R-36 (missile)

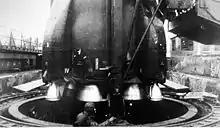
Rocket nozzles of an R-36

Development of the R-36 was begun by OKB-586 (Yuzhnoye) in Dnepropetrovsk, Ukraine (at the time part of the Soviet Union) in 1962, and built upon the work of the R-16 program. The Chief Designer was Mikhail Yangel. Initial development was of light, heavy, and orbital versions, with flight testing from 1962 through 1966, at which time initial operational capability was achieved. News of the development of the orbital version caused alarm in the West with the possibility that the Soviets would be able to launch a large number of nuclear weapons into orbit where there was no capability to intercept them. Weapons could potentially be left orbiting for an indefinite period. The prospect of orbital nuclear weapons led both sides to agree to a treaty banning the basing of weapons of mass destruction in space.